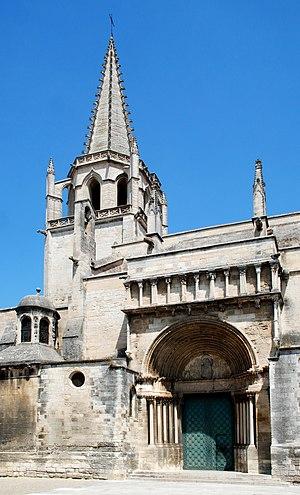
France - Provence - Tarascon - Église Sainte-Marthe de Tarascon
L'art roman provençal présente comme particularité d'être fortement influencé par l'antiquité romaine par le biais des nombreux vestiges romains subsistant en Provence. Par contre, l'influence du style roman lombard y est très limitée, au contraire de l'art roman languedocien voisin.
Cet article recense les monuments historiques de France classés en 1840, la première protection de ce type dans le pays.
La Collégiale Royale Sainte-Marthe est une église romane située à Tarascon dans le département français des Bouches-du-Rhône et la région Provence-Alpes-Côte d'Azur.